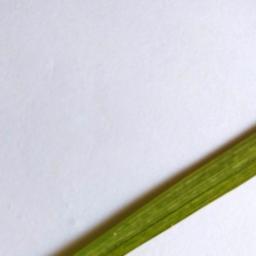
Label: Rice___Leaf_Blast